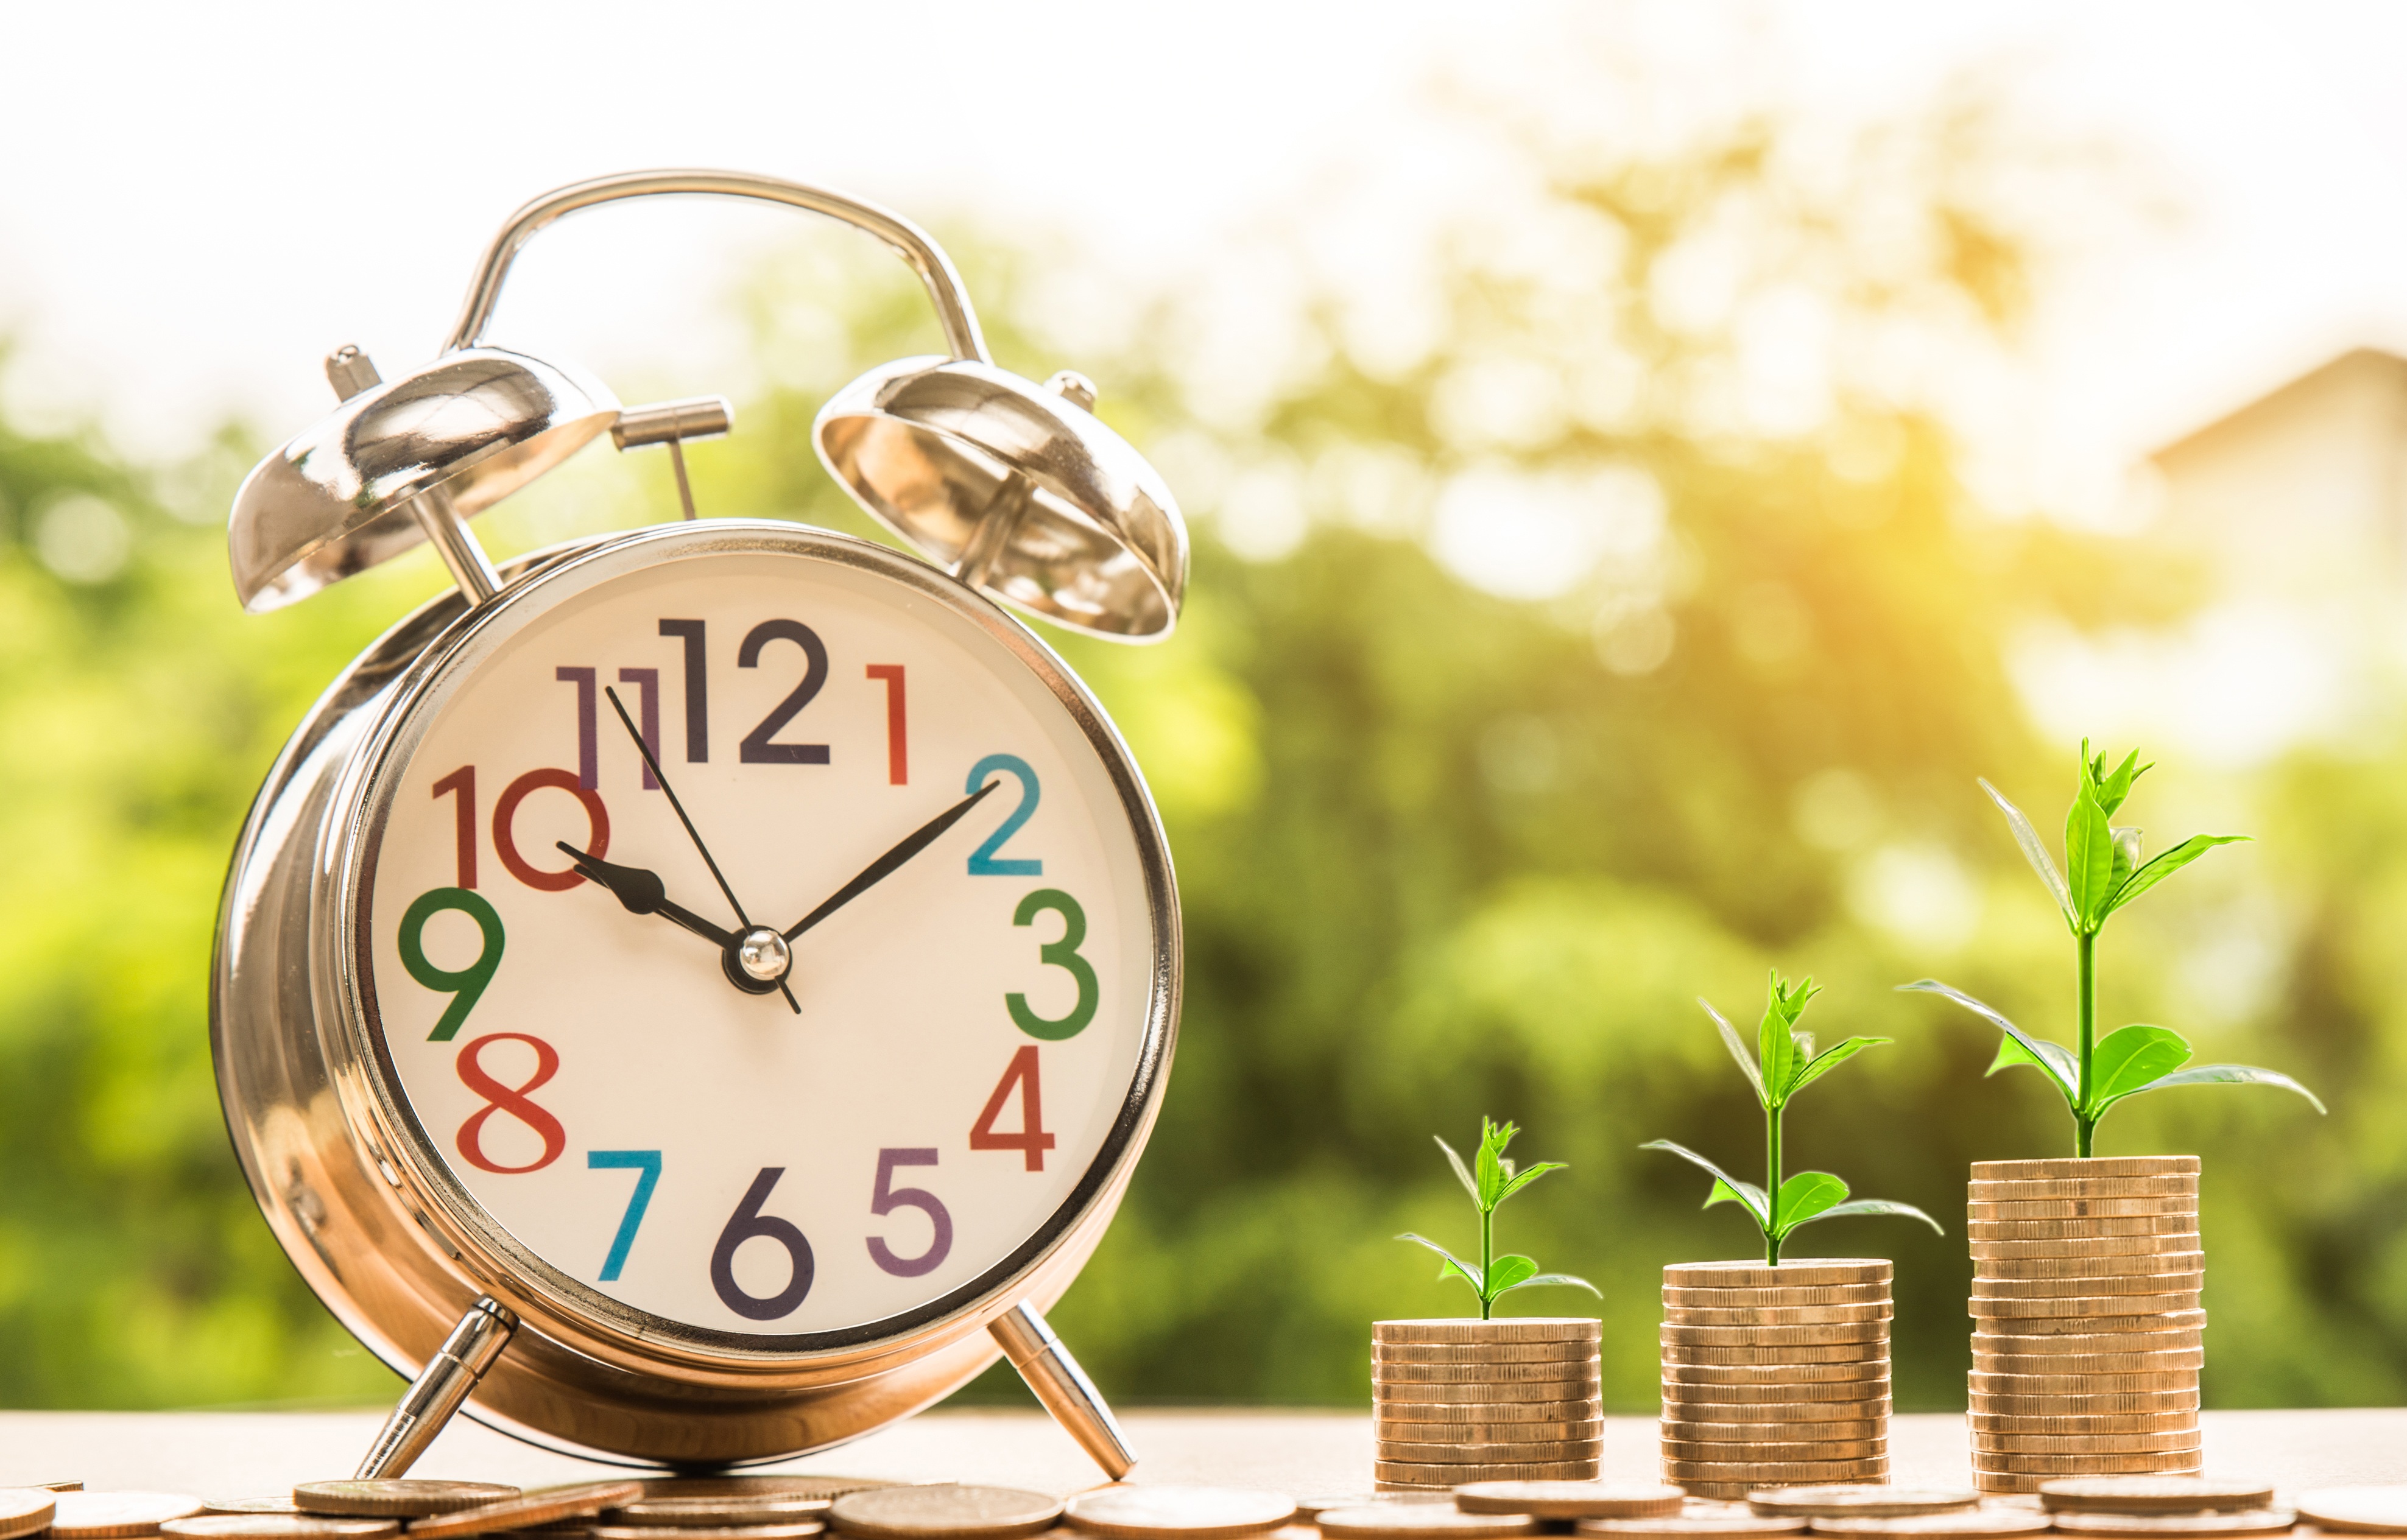
success, exchange, financial, clock, font, alarm clock, product design, computer wallpaper